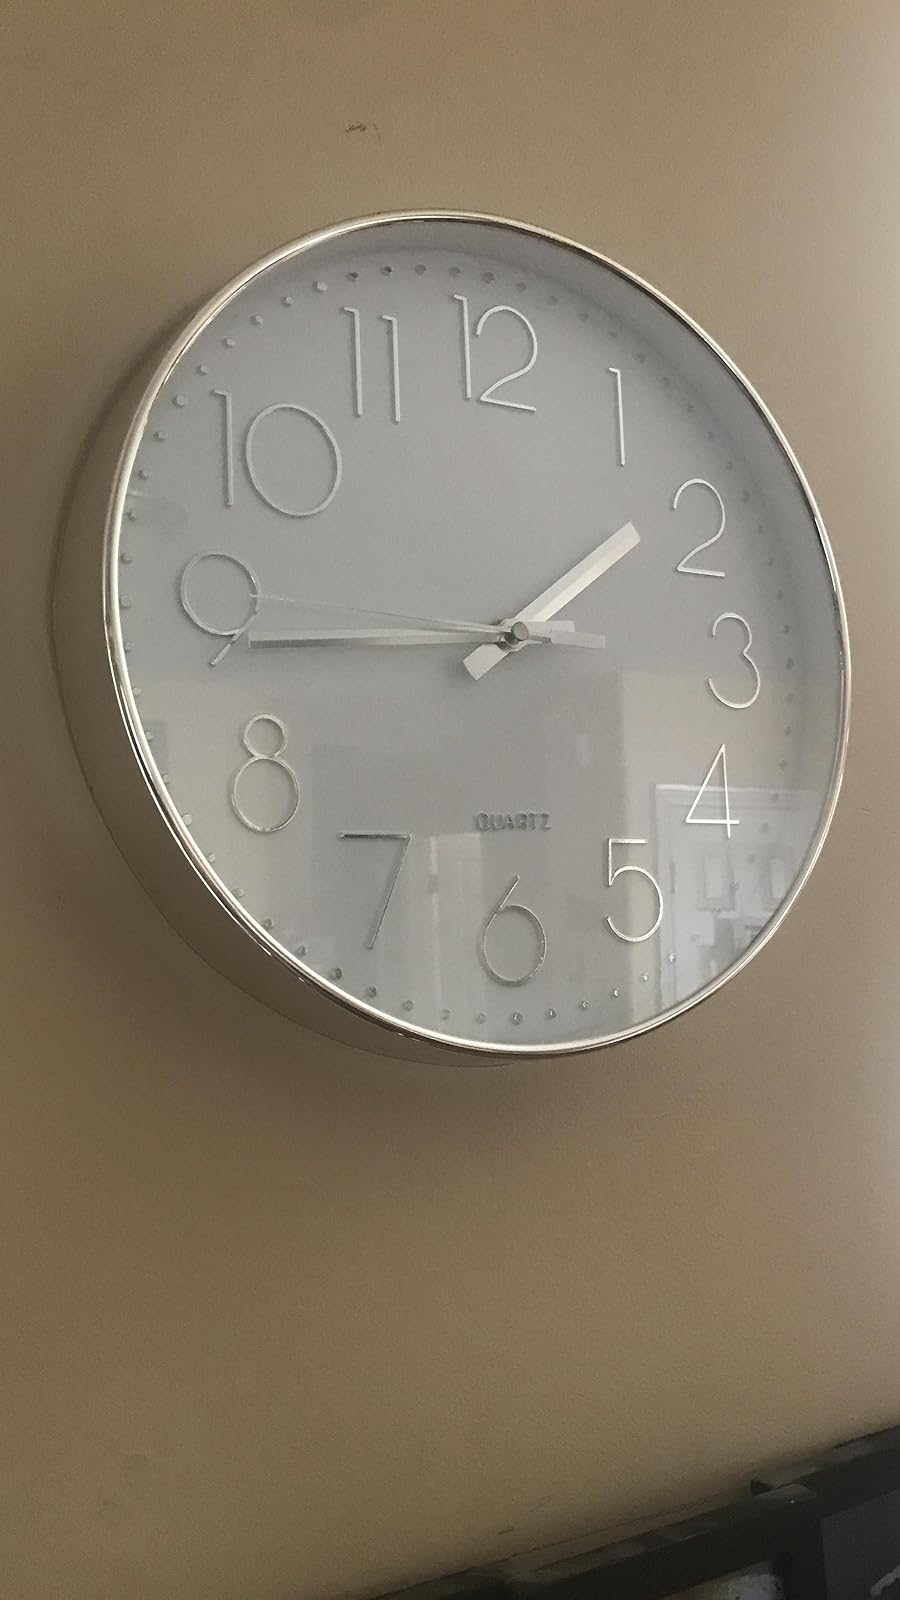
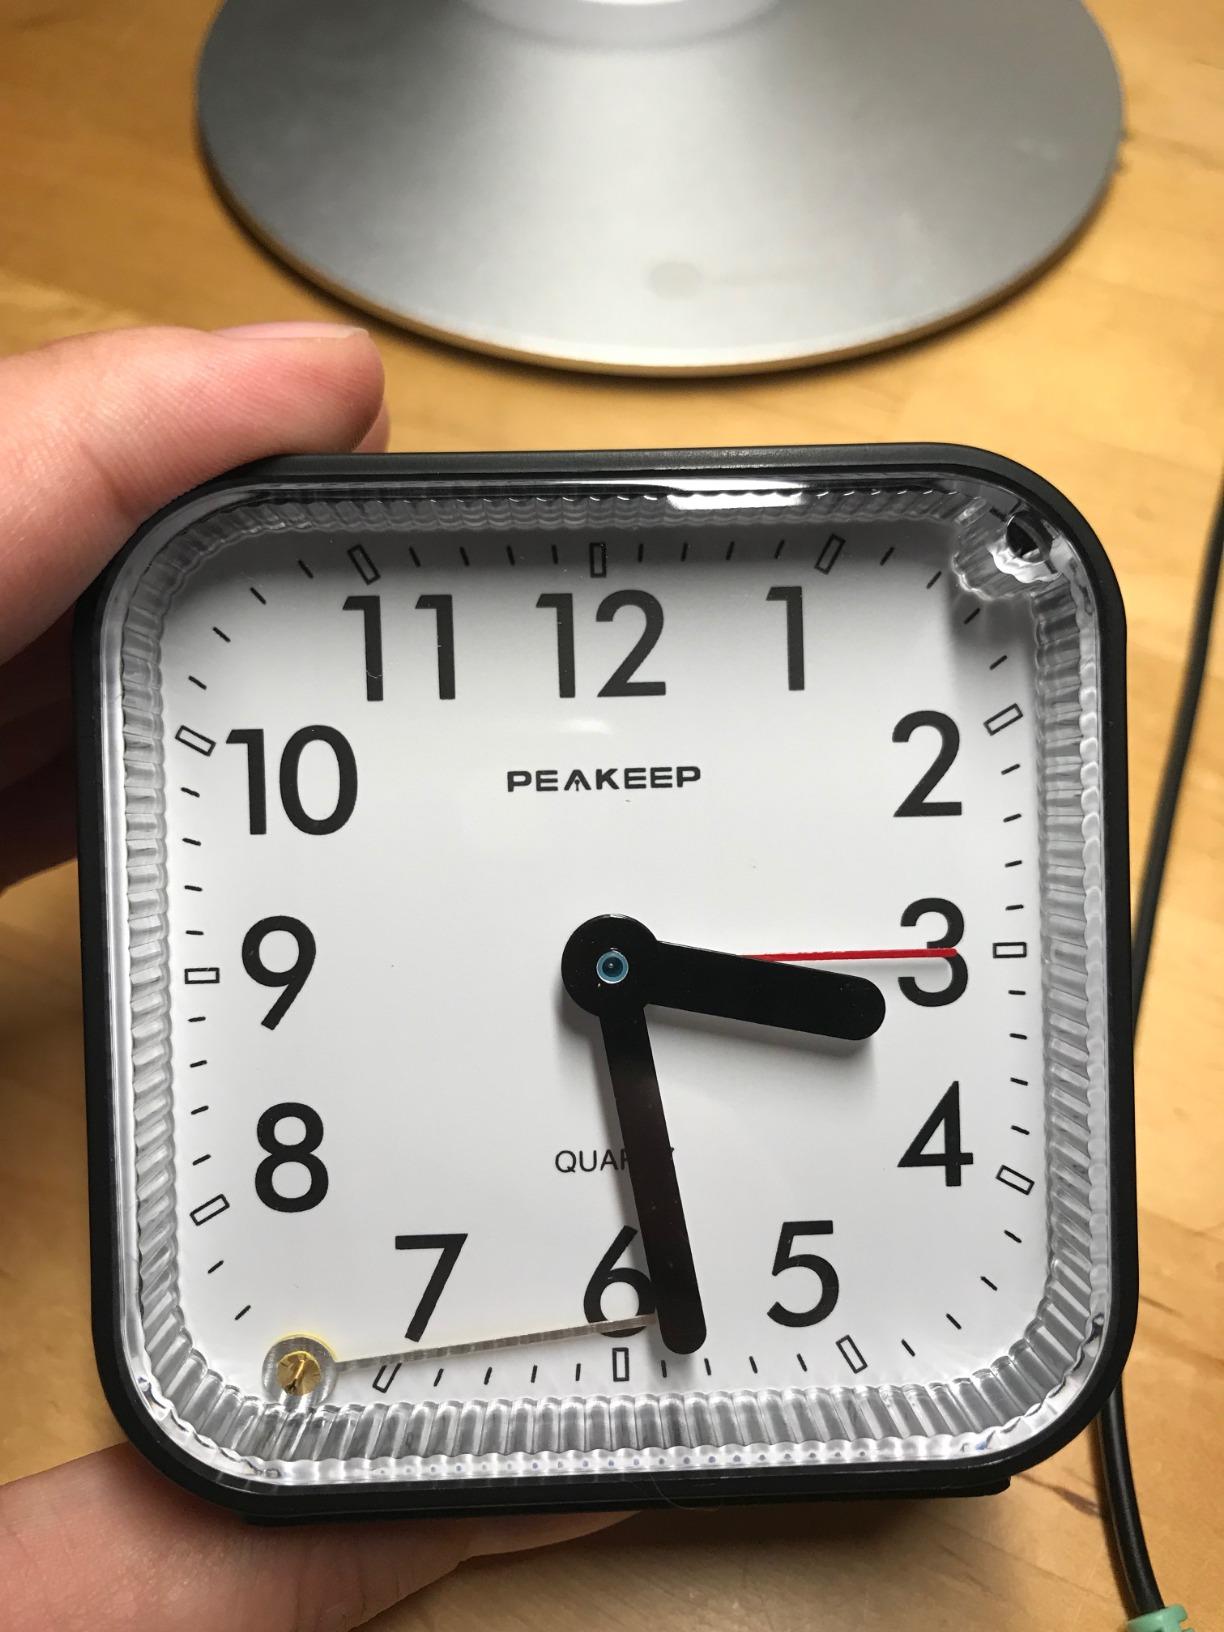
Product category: clock
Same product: no